Cramer House

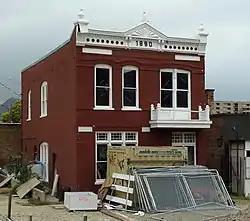
The building in 2016

The Cramer House is a historic house at 241 Floral Street in Salt Lake City, Utah. It was built in 1890 by Christopher Cramer, an immigrant from Denmark who became a florist. His house was also his flower store until he sold it in 1897. It has been listed on the National Register of Historic Places since August 17, 1982.